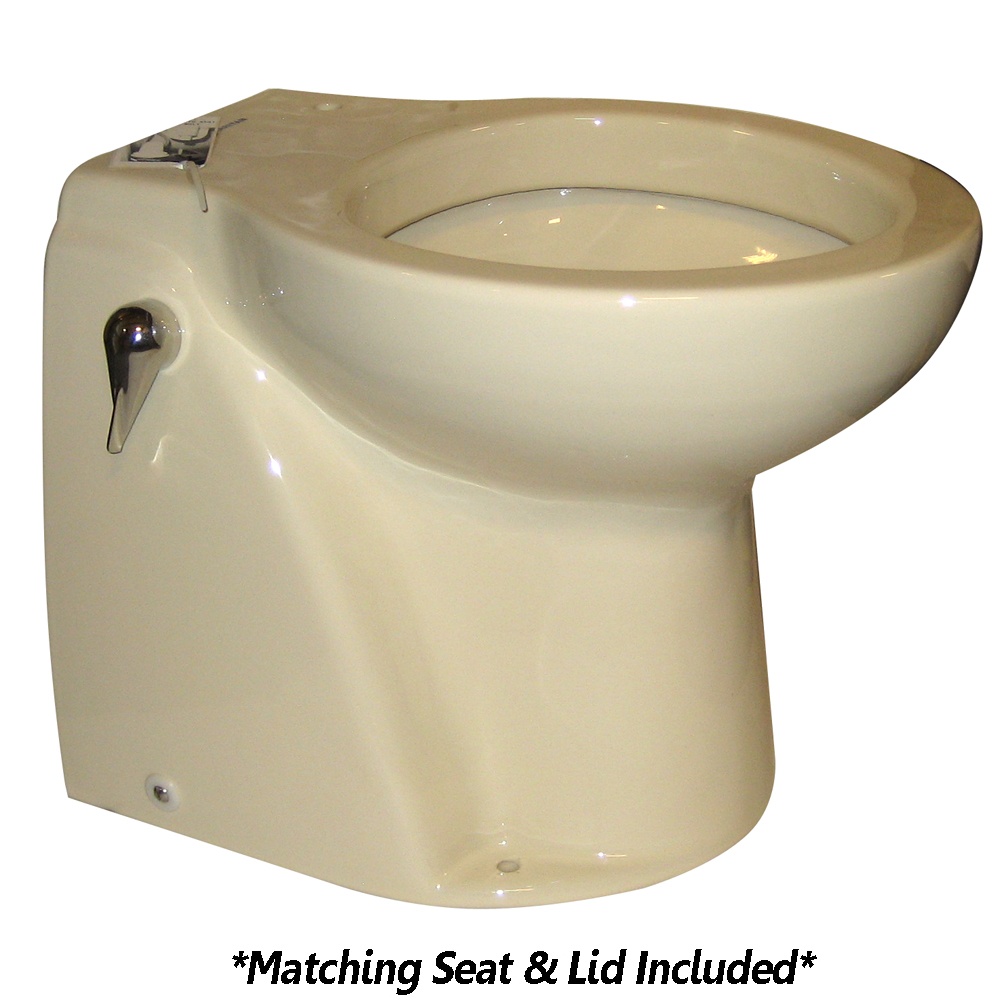
Raritan Atlantes Freedom w/Vortex-Vac - Household Style - Bone - Remote Intake Pump - Smart Toilet Control - 12v [AVHAR01203]
Atlantes Freedom™ The Atlantes was one of the first toilets to incorporate the idea of having all components mounted within the bowl. The idea behind the Atlantes was to offer a metal handle on the side of the bowl to make the marine bathroom less intimidating for those not used to being on a boat. We offer the metal handle with many options but most people understand they simply need to push it to have the toilet flush. The head area of any boat can be very daunting for those not familiar with how the toilets work. By offering a handle on the side of the bowl your guests will feel more at ease. The other, and probably equally important, feature of the original Atlantes was to appeal to the women on the boat. The Atlantes is far more aesthetically appealing than tons of nooks and crannies which ultimately means the toilet looks much cleaner. Users in any bathroom can appreciate the smooth minimal lines to make cleaning a quick and easy chore. Today the Atlantes now incorporates the same Vortex-Vac technology as the Marine Elegance but in a bowl that offers a more substantial footprint as well as the just like home handle option. The advantage of the Vortex-Vac technology is that the waste is efficiently moved from the bowl by a vacuum action created by the pump rather than depending on remote vacuum generation. While a vacuum toilet may use slightly less water, the advantage of Vortex-Vac is that one does not need to depend on the vacuum generator pump that tends to run for about 45 seconds to generate the vacuum. The timed flush cycle brings water in then runs a discharge then water again and discharge for the least amount of water usage and effectiveness of moving waste out of the toilet. Standard Features: One piece china bowl Anti-clog "power shred" discharge system Household style Stainless handle with smart toilet control Remote intake pump Powerful bronze cutting blades designed to "shred" most objects Benefits: Vortex-Vac technology Simple flexible installation Low power consumption Three modes of operation - Fill, dry flush or fill and flush Freedom from clogged toilets and marine size bowls, excellent performance even in commercial applications Easy to clean and maintain Diaphragm intake pump can be run dry Microprocessor control and solid state circuit breaker No fuses or relays inside the unit Easily installs above or below waterline on any vessel The Raritan Smart Toilet Control Offers: The Raritan Smart Toilet Control is a fully programmable flush control. The control allows users to flush the toilet with no water, a small amount of water or a fully timed flush. the timed flush feature can be adjusted on the panel without having to remove any components. Normal Flush - starts a timed flush, walk away and the toilet will run through a sequence of intake and discharge modes ensuring maximum bowl rinse, bowl re-fills to leave water in the bow Water Saver - starts a timed flush using half of the water of a normal flush. Bowl refills to leave water in the bowl. Water Only - adds additional water to the bowl without discharging any of the contents of the bowl. Allows the user to wet the bowl prior to use or fill the bowl to a certain level to minimize water usage. Empty Only - allows the user to evacuate the bowl while using no water. While the button is pressed the discharge pump will run, when released the pump stops. WARNING: This product can expose you to chemicals which are known to the State of California to cause cancer, birth defects or other reproductive harm. For more information go to P65Warnings.ca.gov . Specifications: Color: Bone Gallons Per Minute: 3 GPM Inlet Size: 3/4" Operation Method: Electric Outlet Size: 1-1/2" Rinse Water: RAW Suction Lift (ft.): 4' Volts: 12v Type: Toilet Size: Household Size Box Dimensions: 19"H x 19"W x 26"L WT: 62 lbs UPC: 085462029455 Quick Guide (pdf) Owner's Manual (pdf) Brochure (pdf) .embed-container { position: relative; padding-bottom: 56.25%; height: 0; overflow: hidden; max-width: 100%; } .embed-container iframe, .embed-container object, .embed-container embed { position: absolute; top: 0; left: 0; width: 100%; height: 100%; }
Brand: Raritan
Category: Hardware > Plumbing > Plumbing Fixtures > Toilets & Bidets